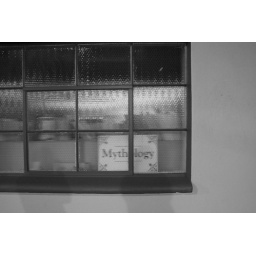
The bookstore in the alley behind work. The sign rotates... last two signs were &amp;quot;Suspense&amp;quot; and &amp;quot;Mystery.&amp;quot;